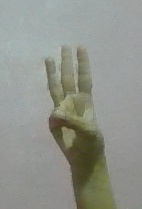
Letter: thaa